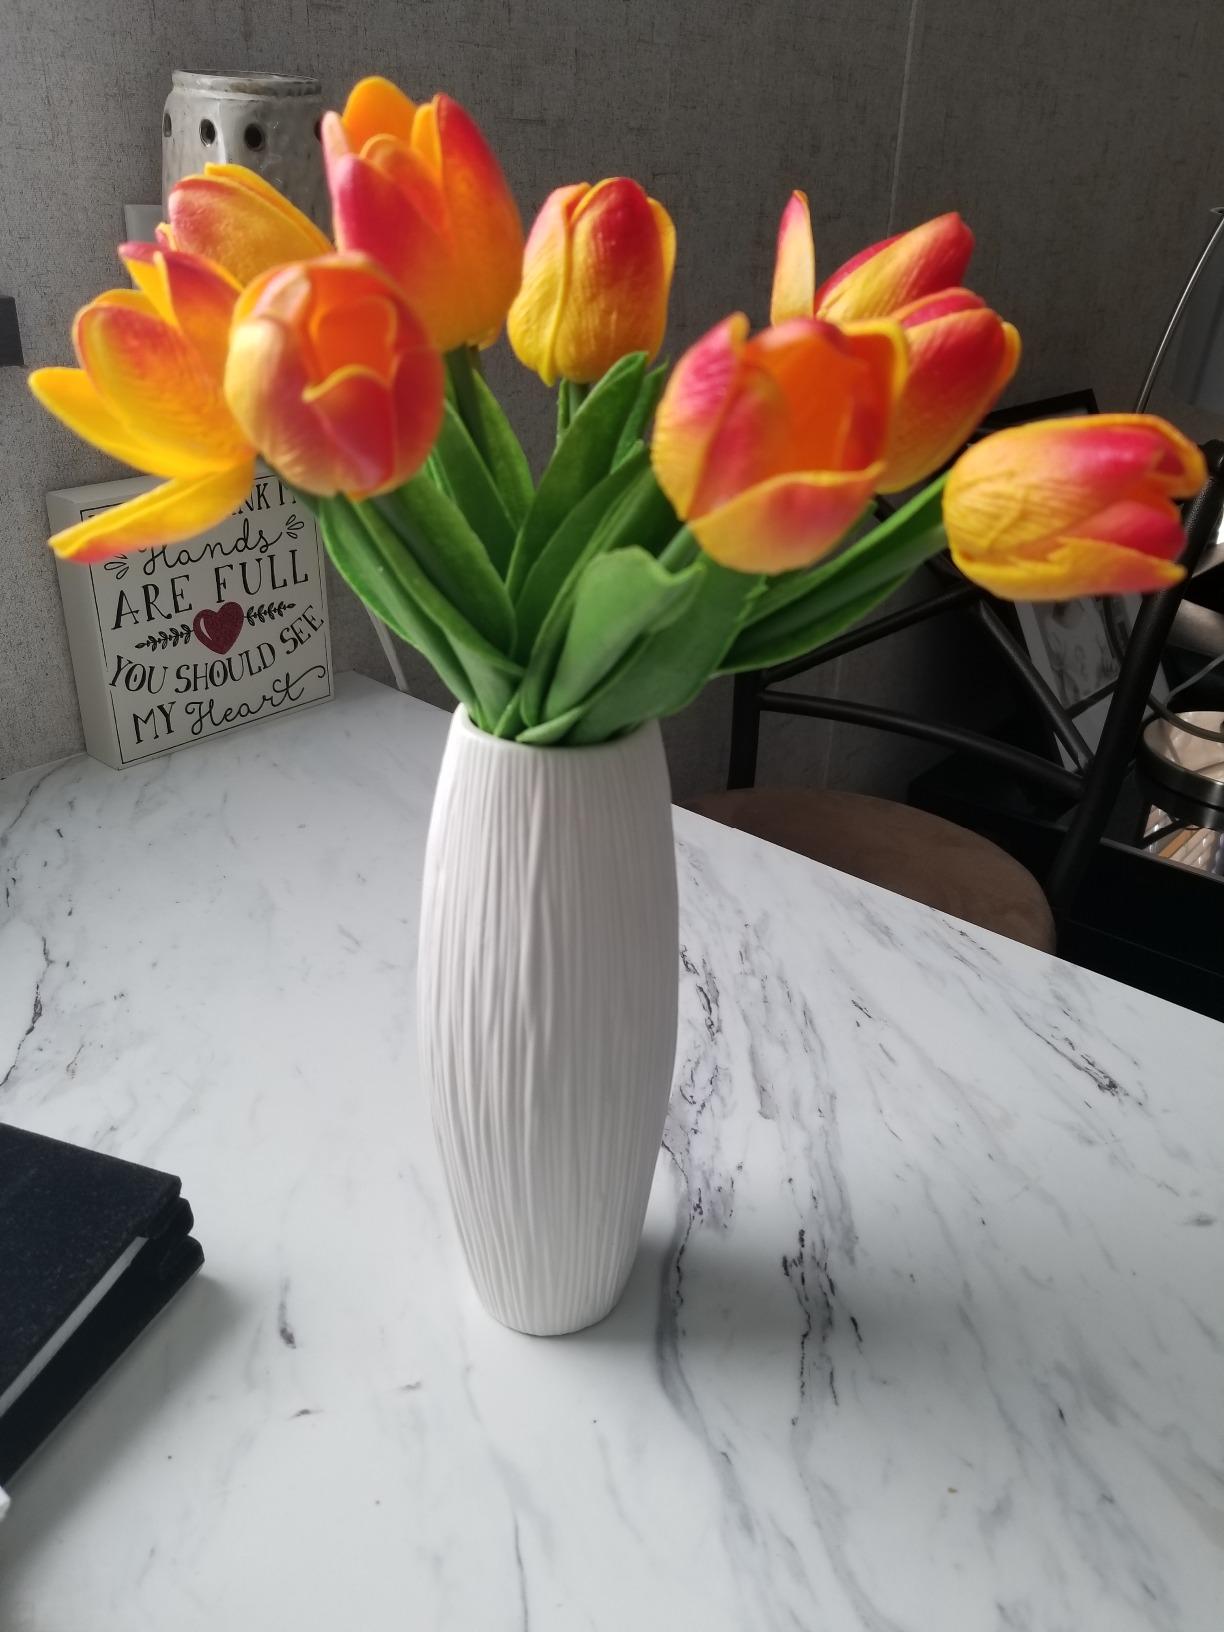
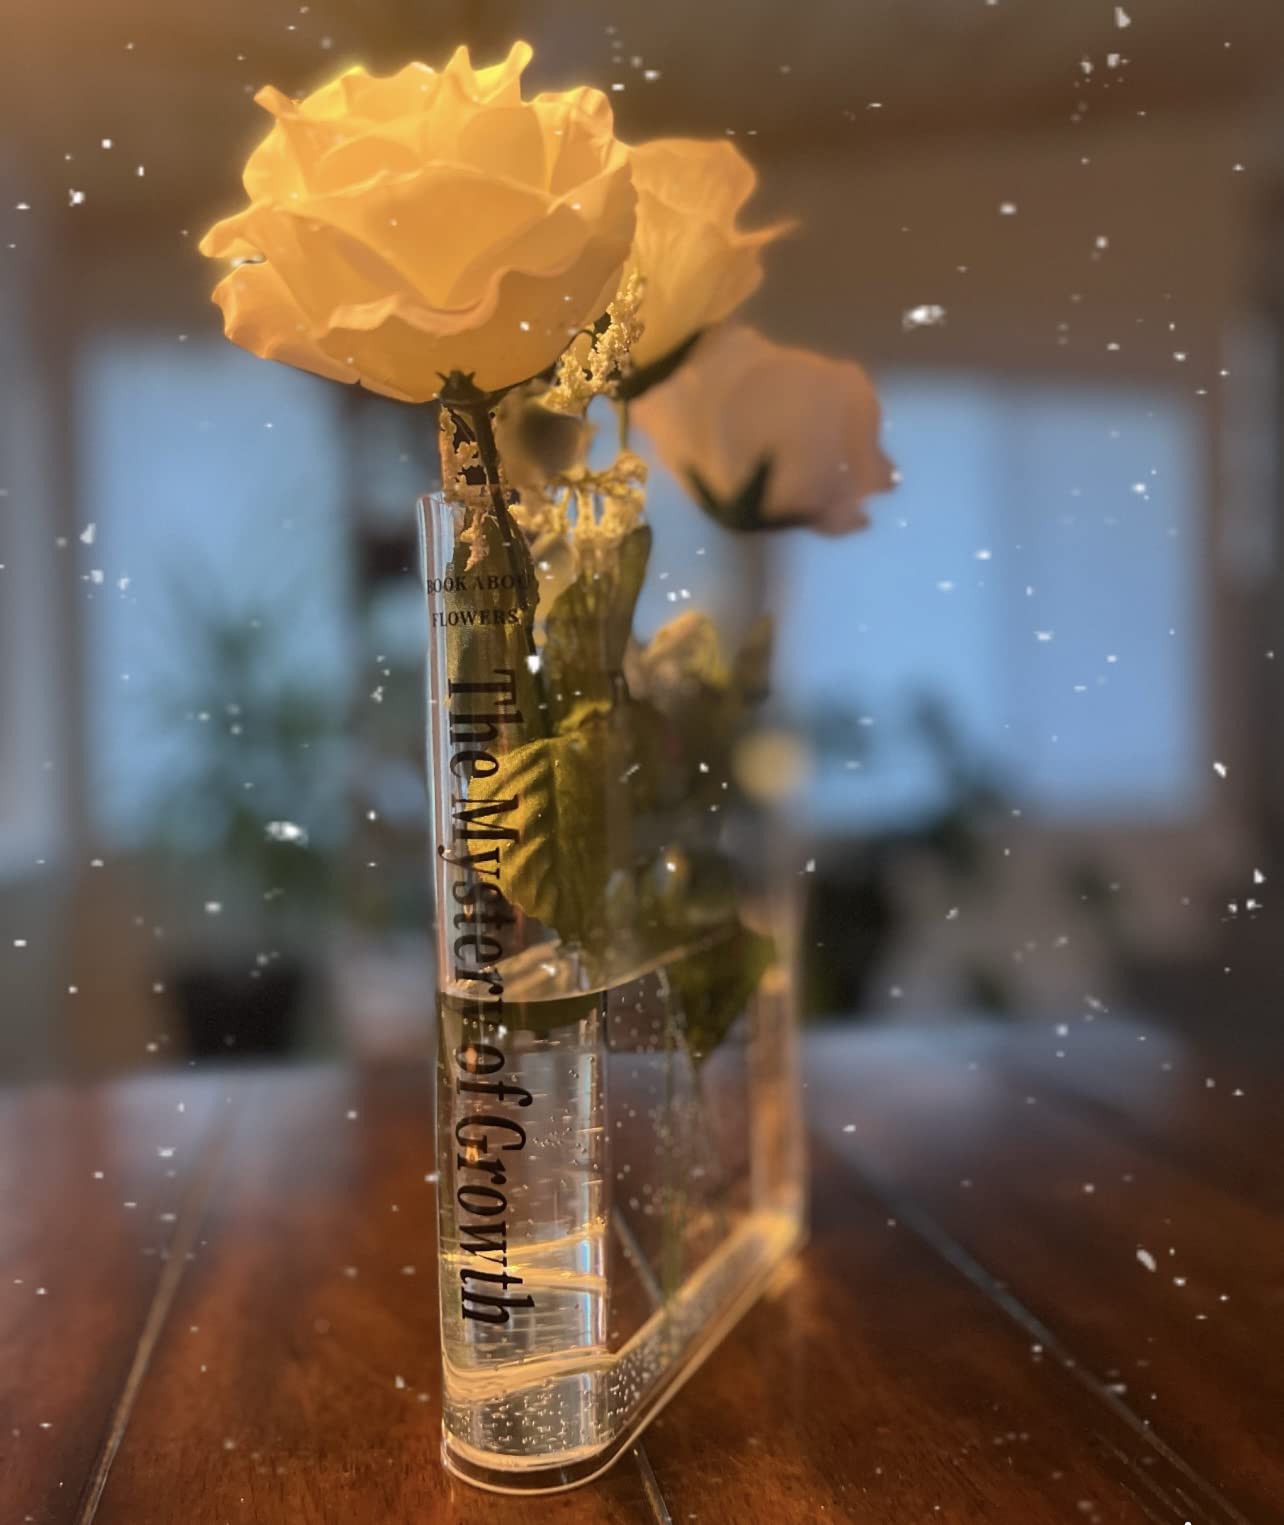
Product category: vase
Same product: no